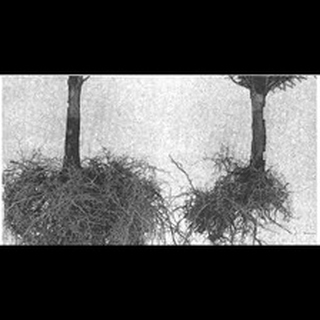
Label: wheat_common_root_rot